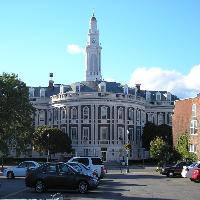
Weather: sun or clear